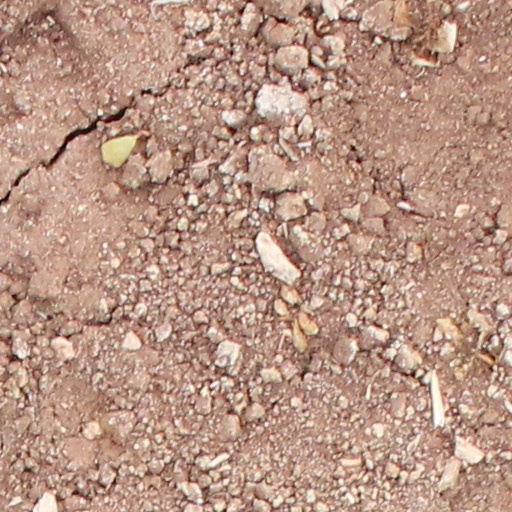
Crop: wheat